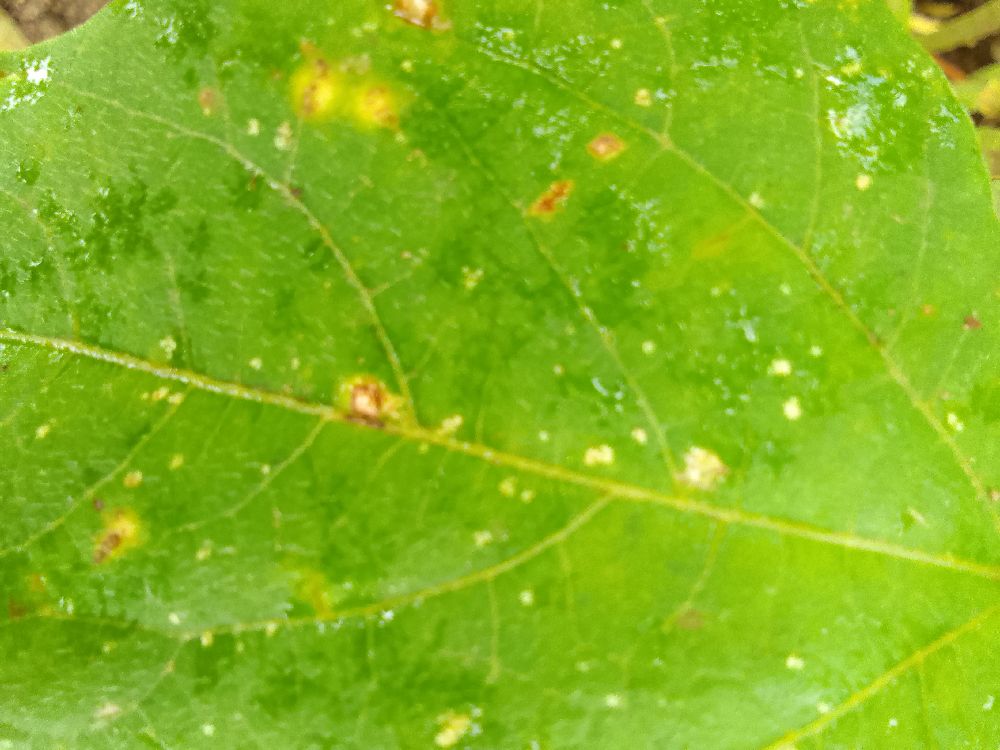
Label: rust